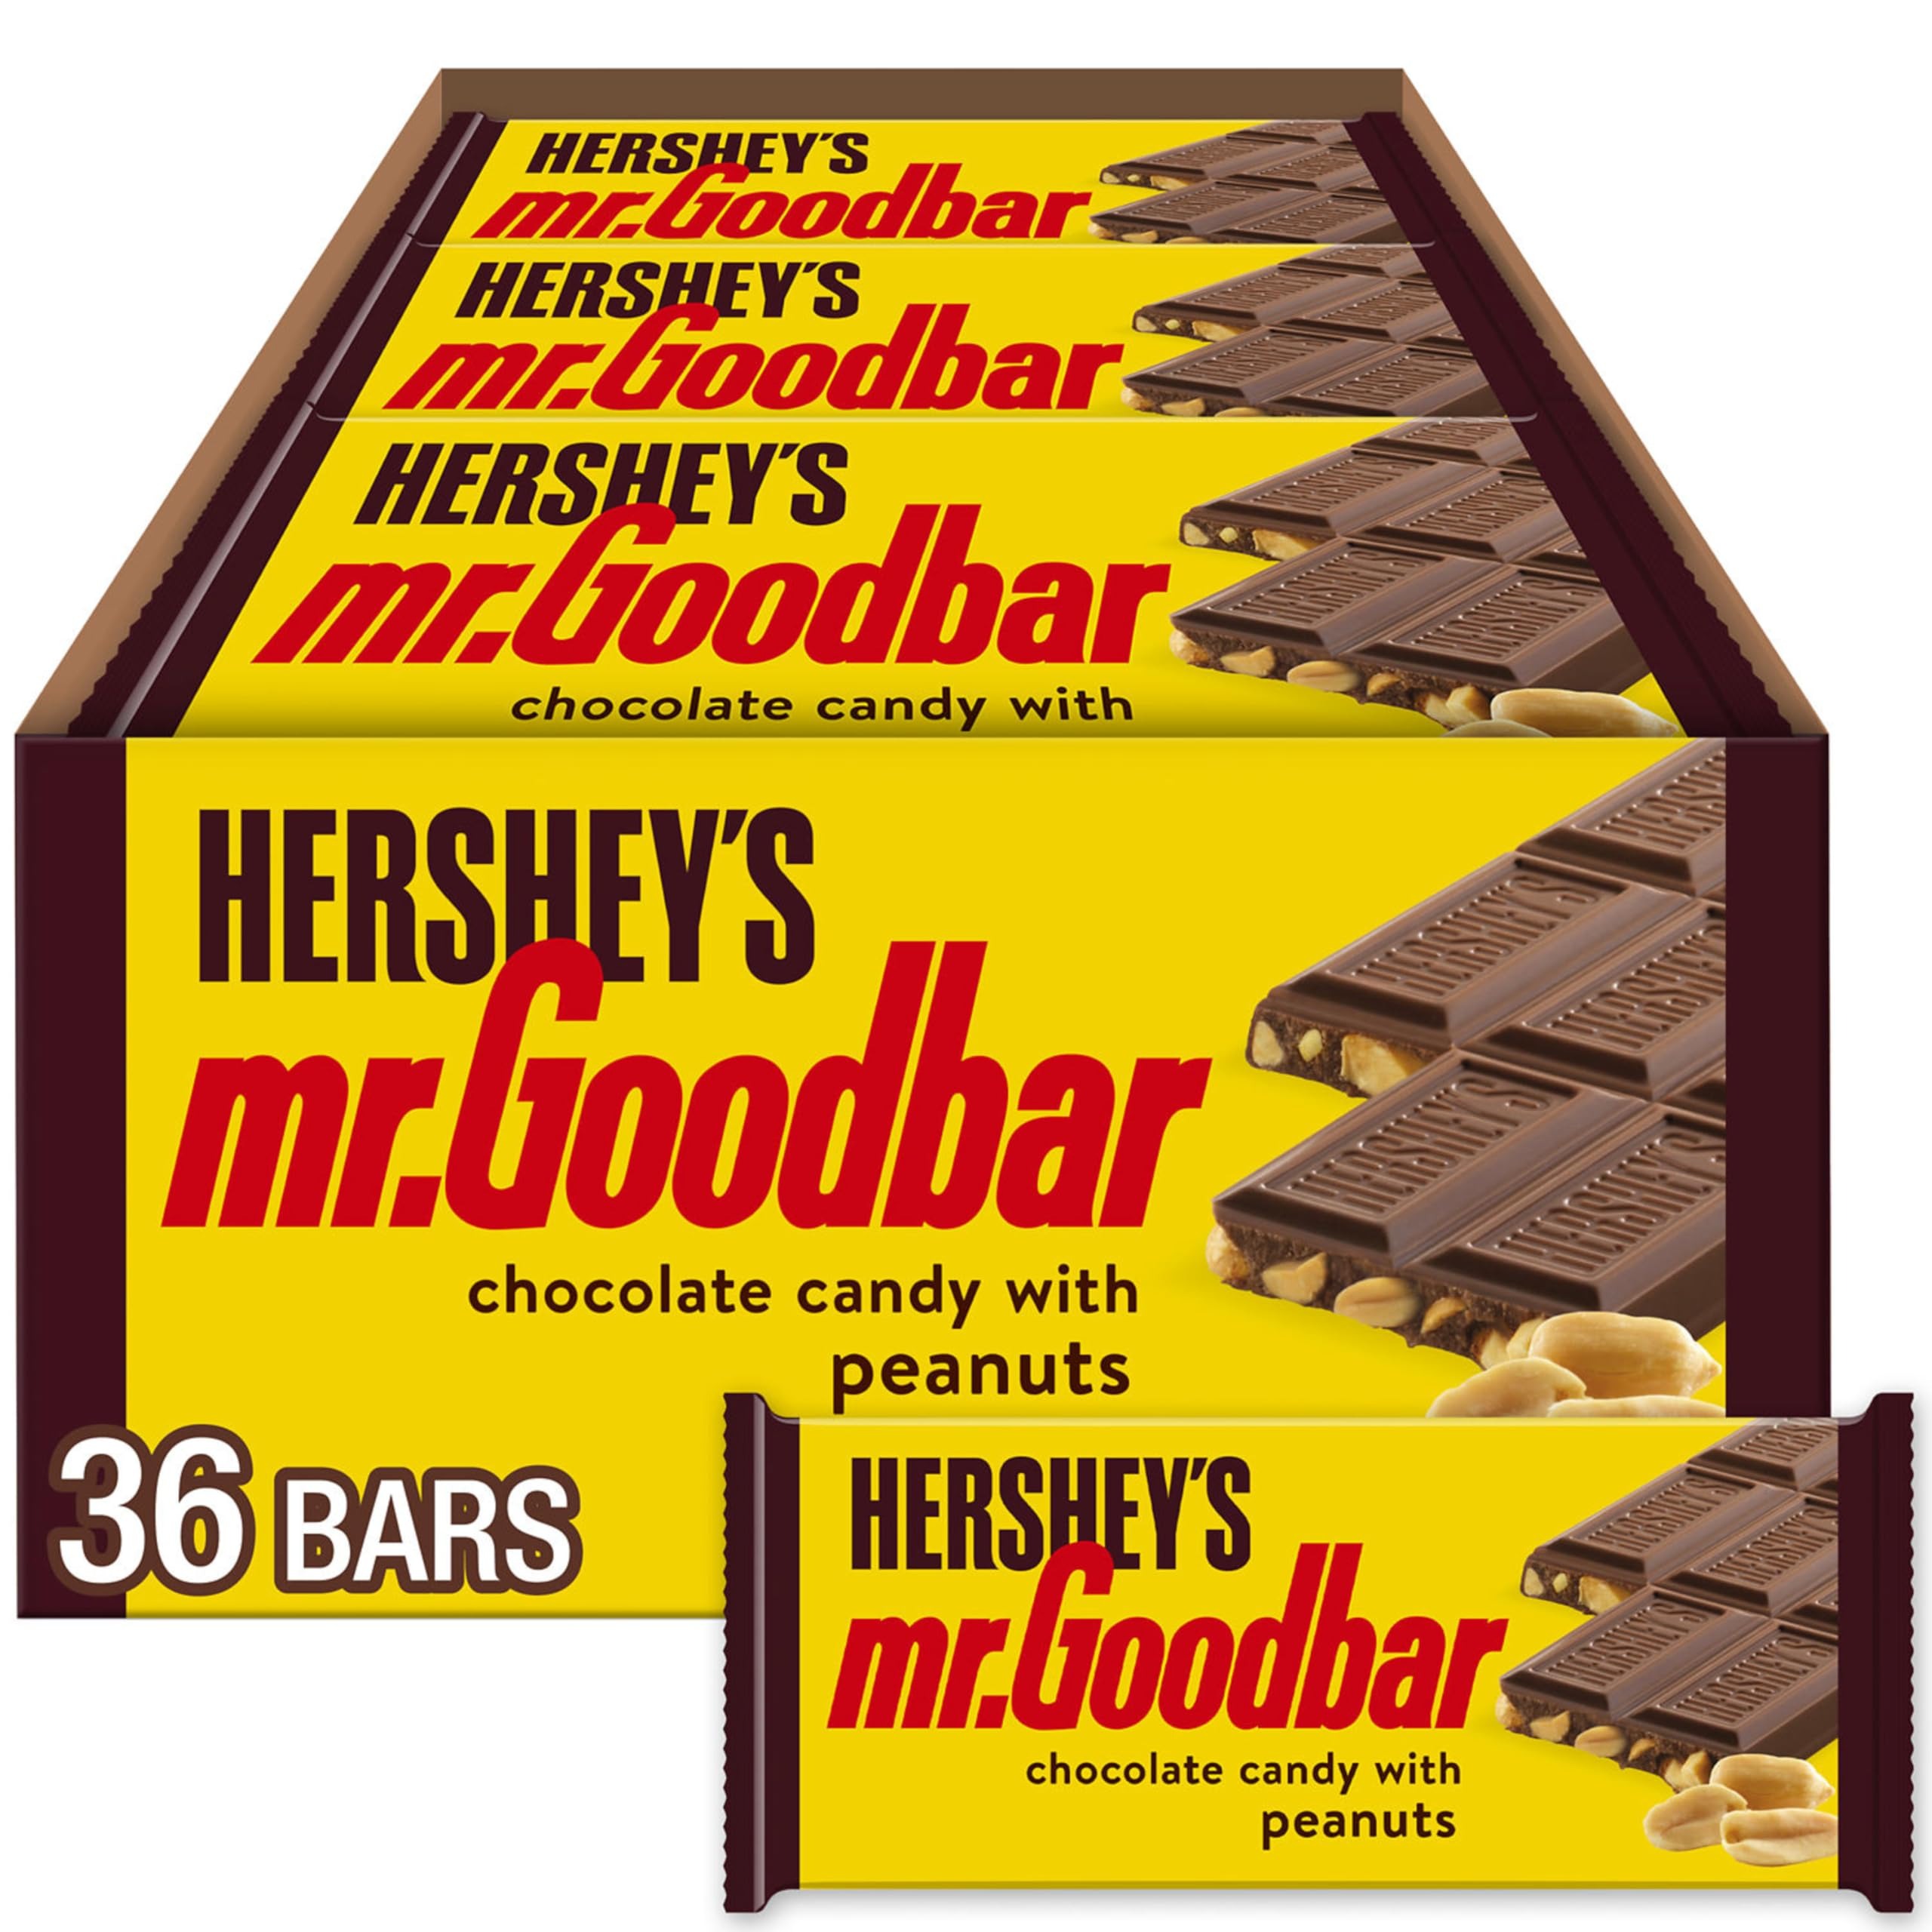
Item Name: HERSHEY'S MR. GOODBAR Chocolate with Peanuts Candy Bars, 1.75 oz (36 Count)
Bullet Point 1: Contains thirty-six (36) 1.75-ounce HERSHEY'S MR. GOODBAR Chocolate with Peanuts Candy Bars in a bulk box
Bullet Point 2: Keep your work desk, to-go bag, briefcase, purse, backpack and candy dish stocked with chocolate and peanut candy you can share and enjoy during any day's snack breaks
Bullet Point 3: Certified kosher, bulk full size chocolate and peanut candy bars individually wrapped for a fresh, delicious taste no matter when snack time arrives or where you need concessions or fundraising candy
Bullet Point 4: Include MR. GOODBAR candy bars in dates and gatherings for birthdays, anniversaries, graduations and congratulatory events all year long
Bullet Point 5: Smooth, creamy chocolate over fresh, crunchy peanuts for a Christmas, Easter, Valentine's Day and Halloween candy bar called classic for a reason
Value: 63.0
Unit: Ounce

Price: 3.79